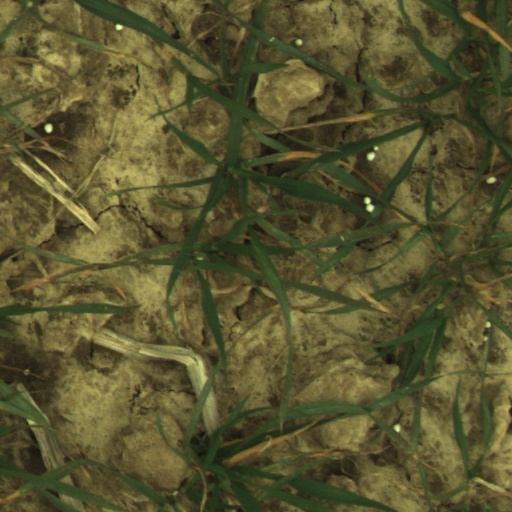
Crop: wheat